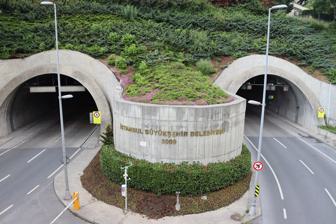
Building: Dolmabahçe–Bomonti Tunnel
Country: Unknown
Year built: 2010
Road tunnel in Istanbul, Turkey Dolmabahçe–Bomonti Tunnel Dolmabahçe–Bomonti Tüneli Overview Location Dolmabahçe, Beşiktaş – Bomonti, Şişli (Istanbul, Turkey) Coordinates 41°02′31″N 28°59′35″E / 41.04193°N 28.99298°E / 41.04193; 28.99298 41°03′31″N 28°58′35″E / 41.05854°N 28.97642°E / 41.05854; 28.97642 Operation Work begun 2007 Opened 14 June 2010 ; 14 years ago ( 2010-06-14 ) Owner Istanbul Metropolitan Municipality Traffic Automotive Technical Length 2,360–2,390 m (7,740–7,840 ft) No. of lanes 2x2 Operating speed 70 km/h (43 mph) Dolmabahçe Bomonti class=notpageimage| Location of Dolmabahçe–Bomonti Tunnel in Istanbul The Dolmabahçe–Bomonti Tunnel ( Turkish : Dolmabahçe–Bomonti Tüneli ) is a twin-tube road tunnel under the inner city of Istanbul , Turkey connecting the neighborhood of Dolmabahçe in Beşiktaş district and Bomonti in Şişli district. Opened in 2010, it is 2,360–2,390 m (7,740–7,840 ft) long and under 40 m (130 ft) underground. The tunnel costed an estimated ₺ 248,700,000. The tunnel was part of a project of the Istanbul Metropolitan Municipality to build seven tunnels for the " City of Seven Hills ", the nickname of Istanbul. It was opened on 14 June 2010 as the second tunnel of this project following the Kağıthane–Piyalepaşa Tunnel after a construction time of three years. Its southeast entry is situated north of the Beşiktaş Stadium in Dolmabahçe. It runs under the neighborhoods Taksim and Feriköy , and the northwest entry is located in Bomonti. The two independent tubes with two lanes each are 2,360 m (1.47 mi) and 2,390 m (1.49 mi) long. The tunnel is linked with the Kağıthane–Piyalepaşa Tunnel over a connection road of 500–600 m (1,600–2,000 ft) between Bomonti and Piyalepaşa . By using both tunnels, the driving time between Dolmabahçe and Kağıthane during rush hours drops from 45 to 5 minutes at a driving speed of about 70 km/h (43 mph). References